146th Airlift Wing

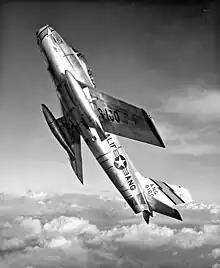
115th Fighter-Bomber Squadron – North American F-86A Sabre 48-160

With the end of combat in Korea, jet-propelled aircraft began to be made available to the Air National Guard. In 1953, the 195th at Van Nuys received F-86A Sabres, to be used in day-interceptor missions. The 195th's F-51Hs were reassigned to the 115th, now a Fighter-Bomber Squadron (FBS); the 115th was upgraded to F-86As in late 1953. In 1954, the 196th FBS at Norton AFB was equipped with F-86As, and the 197th at Luke AFB also being upgraded to F-86As. With the F-86A, the squadrons began standing dusk-to-dawn alerts, joining its Air Defense Command active-duty counterparts. On 1 January 1954, the 196th FBS was moved from the expanding Norton AFB to Ontario Municipal Airport. The 146th was re-designated the 146th Fighter-Interceptor Wing (FIW) on 1 July 1955.